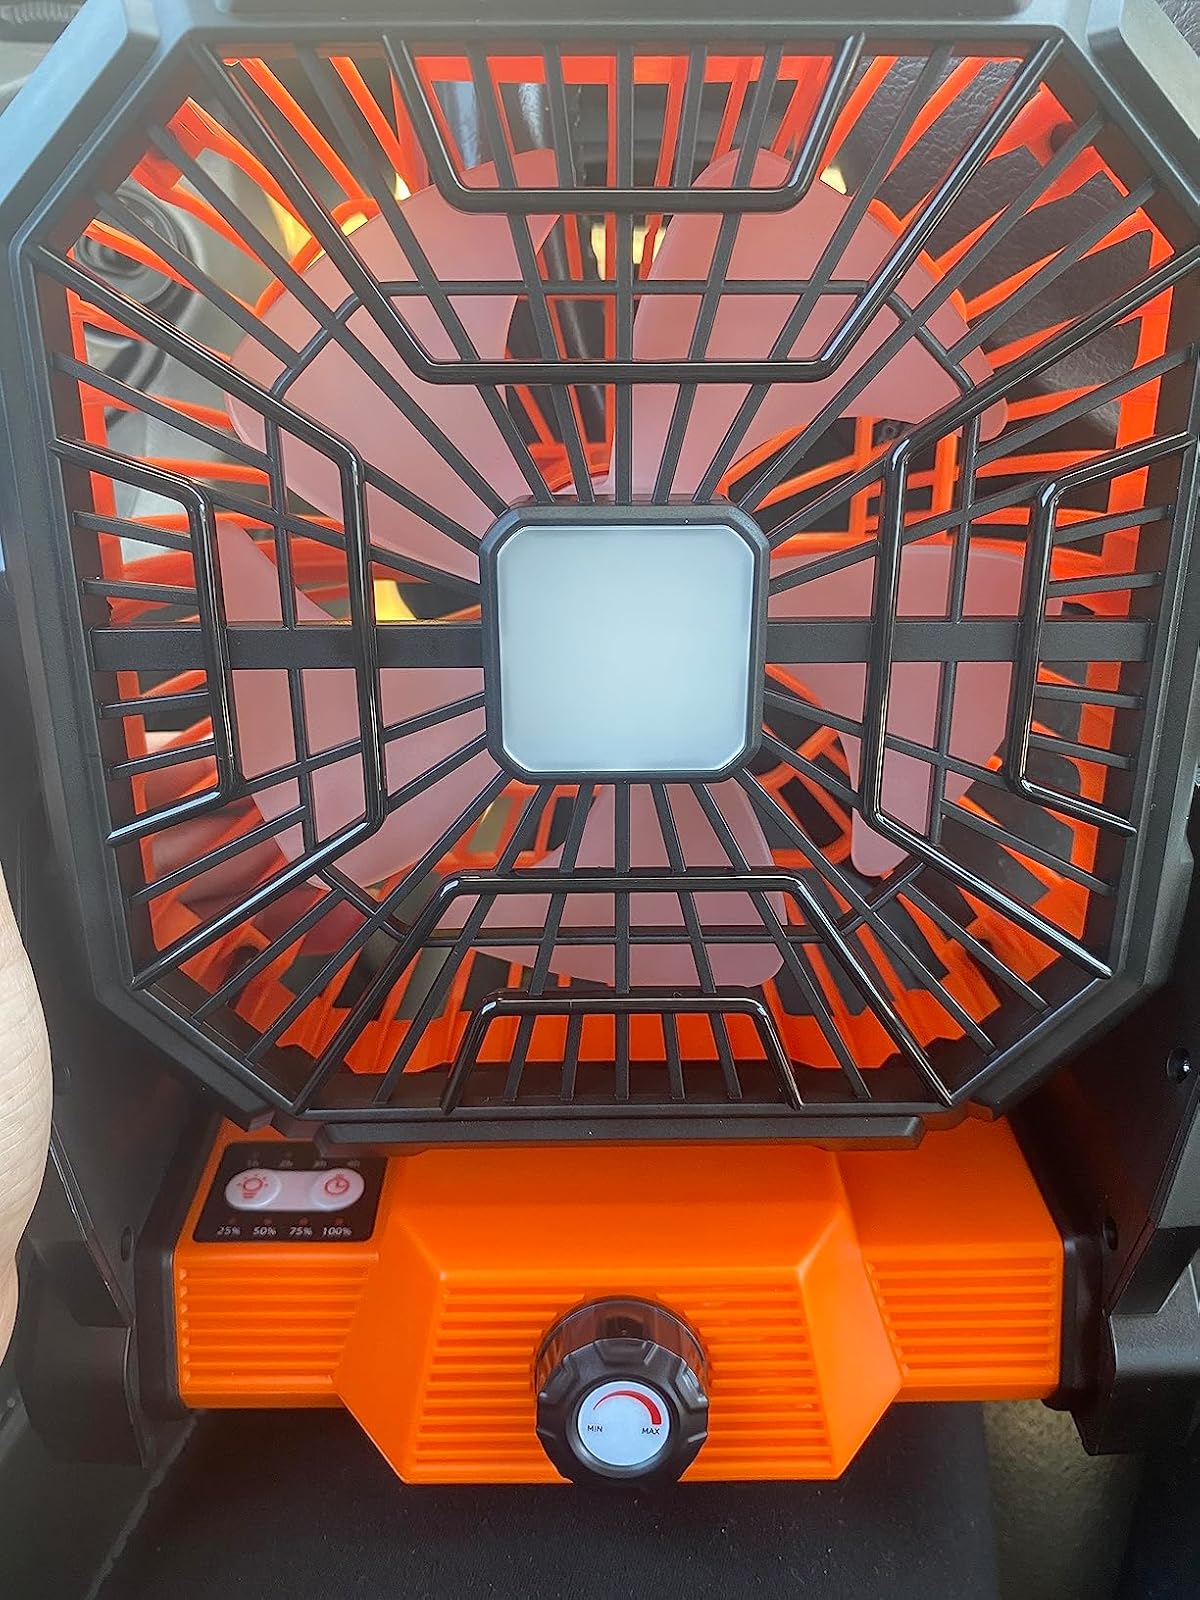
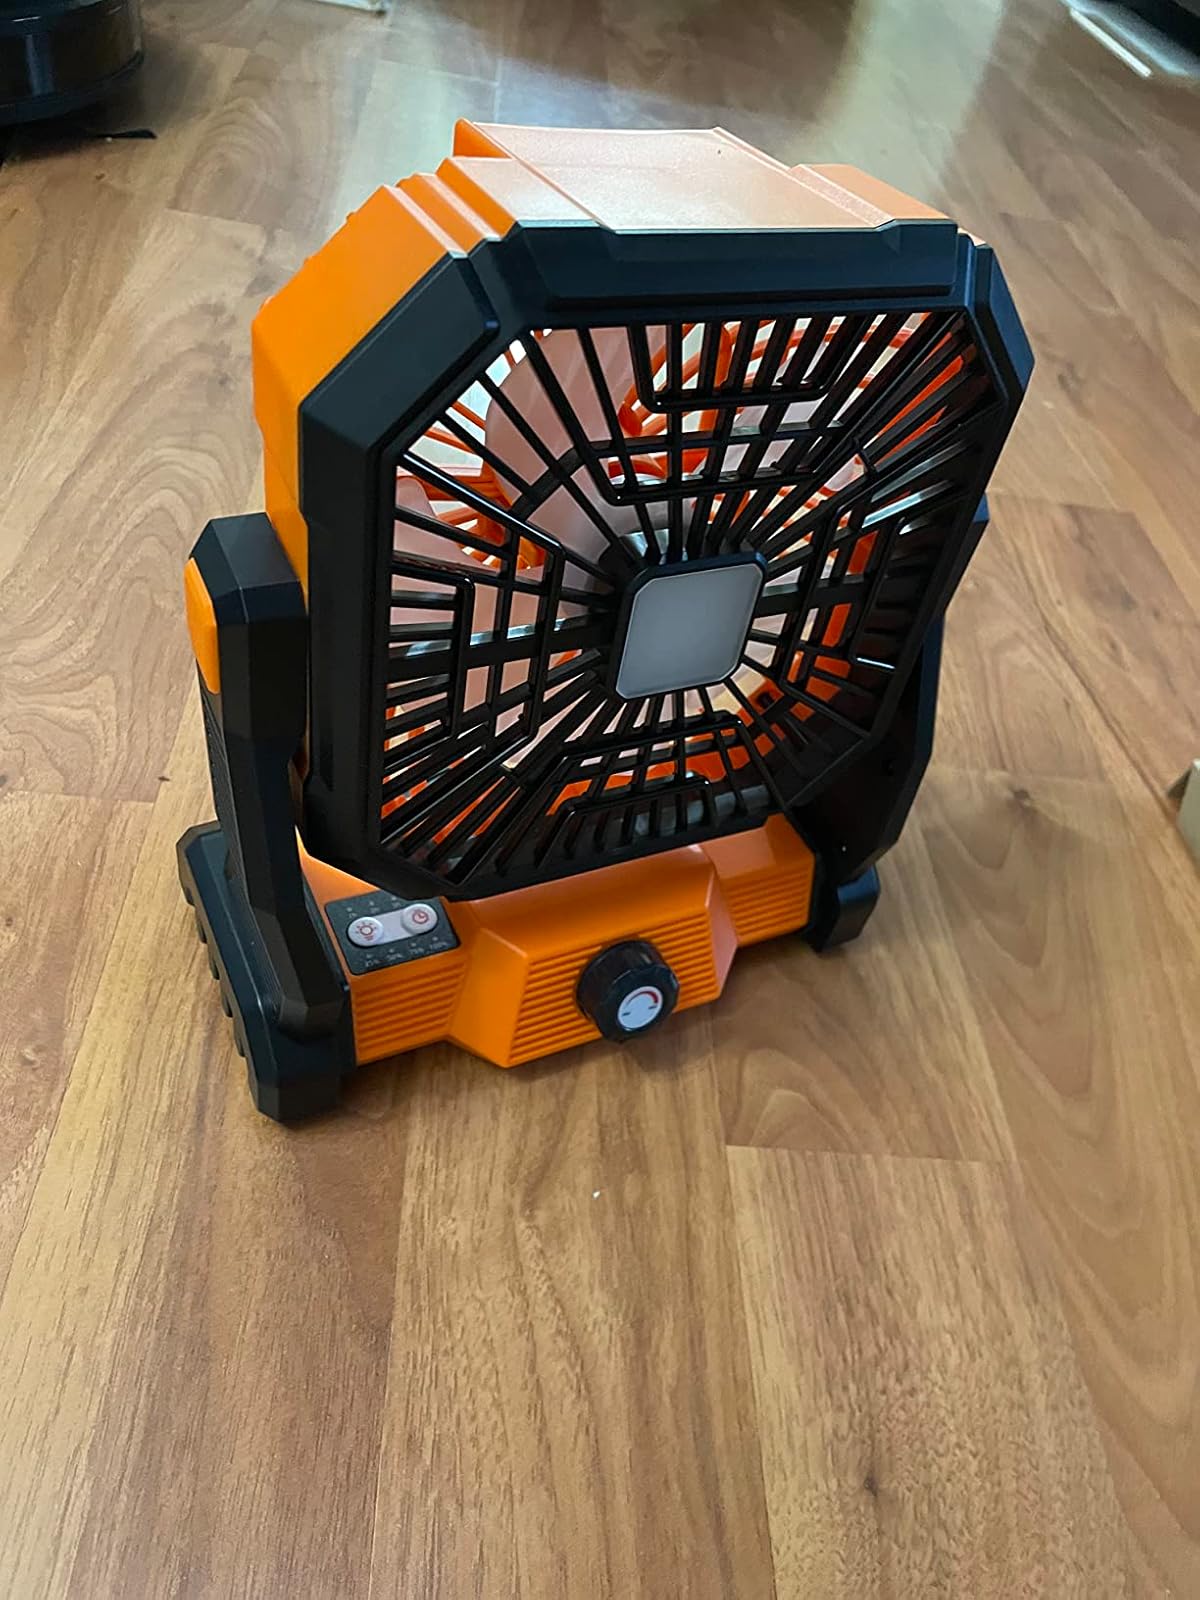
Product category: lantern
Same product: yes